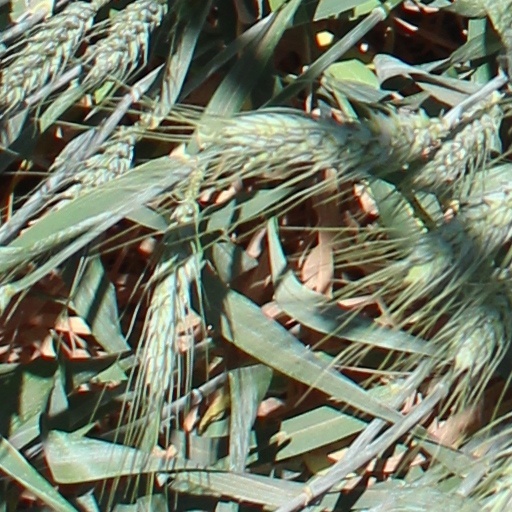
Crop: wheat